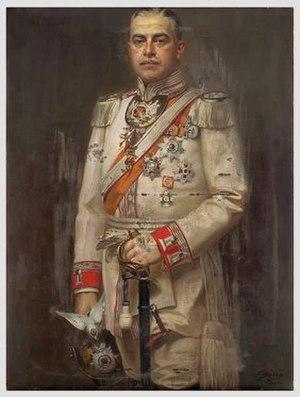
Gottfried, prince de Hohenlohe-Waldenbourg-Schillingsfürst, Ratibor und Corvey fut un général et diplomate austro-hongrois qui joua un rôle diplomatique important lors de la Première Guerre mondiale.
La conférence de Berlin du 14 août 1917 est une rencontre diplomatique germano-austro-hongroise destinée à définir la politique des Empires centraux après la publication de la note pontificale du 1ᵉʳ août 1917. Depuis le mois d'avril précédent, les membres du gouvernement du Reich souhaitent imposer à leurs homologues austro-hongrois, en charge d'une monarchie rendue exsangue par la prolongation du conflit, non seulement la réalisation de buts de guerre de moins en moins réalistes, mais aussi un partage des conquêtes européennes de la quadruplice dans le but de placer la double monarchie sous une stricte dépendance allemande.
La conférence de Vienne du 22 octobre 1917 est une conférence gouvernementale germano-austro-hongroise destinée à mettre au point les modalités de partage des conquêtes européennes de la Quadruplice. Réunie dans un contexte difficile pour les deux empires, elle se solde par la rédaction d'un programme détaillé des buts de guerre allemands et austro-hongrois, nommés par l'historien allemand Fritz Fischer les « directives de Vienne », proposant un nouveau programme des buts de guerre du Reich impérial, tout en définissant les objectifs de la double monarchie, promise à une intégration renforcée dans la sphère d'influence allemande.